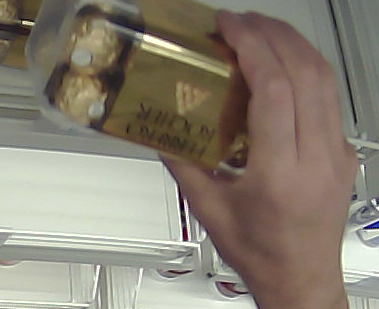
Product: rocher_chocolate